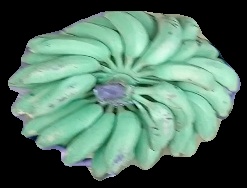
Variety: elakki-bale
Grade: grade1